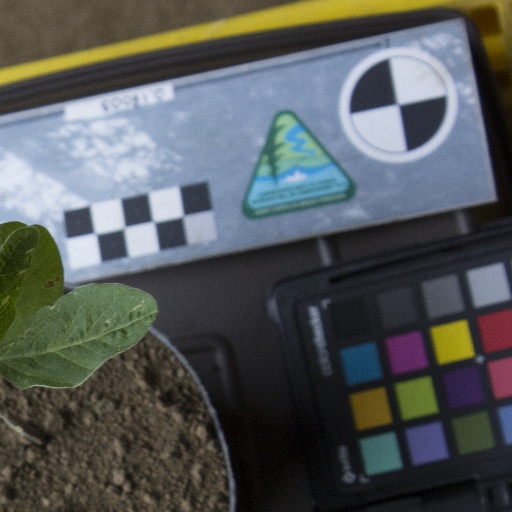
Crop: soybean